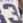
Number: 3